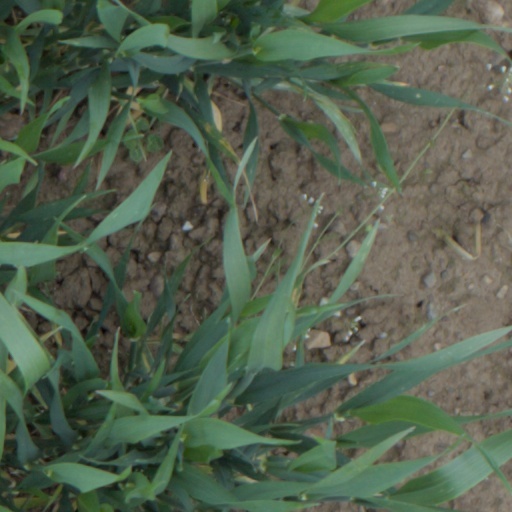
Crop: wheat